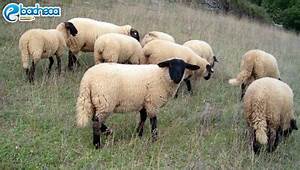
Label: pecora